Vestal Masturbation T-shirt

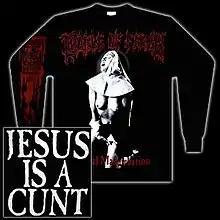
The "Vestal Masturbation" T-shirt design.

The Vestal Masturbation T-shirt was a piece of merchandise released by English extreme metal band Cradle of Filth in 1993. The shirt consisted of a picture of a masturbating, semi-nude nun on the front with the words "Vestal Masturbation" below, and on the back the phrase "Jesus is a cunt". The shirt resulted in arrests of multiple people who wore it in public.